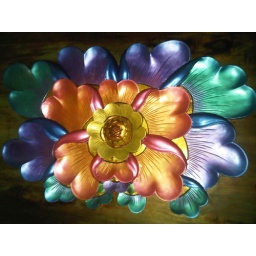
Nice flower in the bed